Wołyń District League

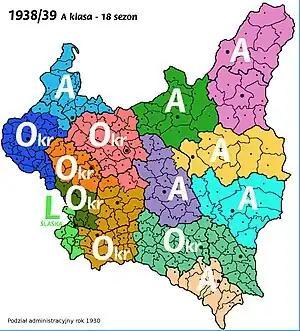

Wołyń District League was a regional association football championship in the Wołyń Voivodeship, Poland (then Second Polish Republic) in 1930–1939.